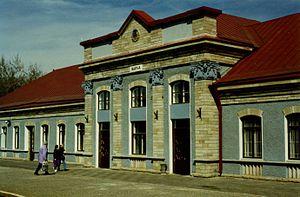
La gare de Narva est une gare ferroviaire Estonienne de la ligne de Tallinn à Narva. Elle est située sur le territoire de la ville de Narva à proximité de la frontière avec la Russie.